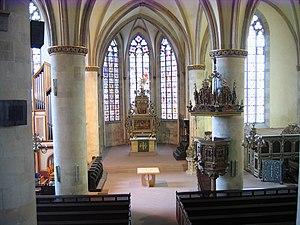
à Herford, arrondissement de Herford, Rhénanie-du-Nord-Westphalie, Allemagne. العربية